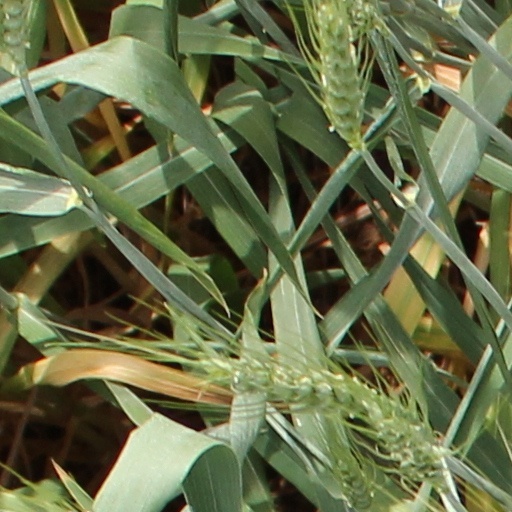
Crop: wheat